Wilfred Bion

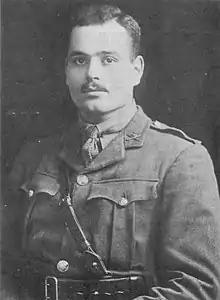
Wilfred Bion in uniform in 1916

Bion was born in Mathura, North-Western Provinces, India, and educated at Bishop's Stortford College in England. After the outbreak of the First World War, he served in the Tank Corps as a tank commander in France, and was awarded both the Distinguished Service Order (DSO) (on 18 February 1918, for his actions at the Battle of Cambrai), and the Croix de Chevalier of the Légion d'honneur. He first entered the war zone on 26 June 1917, and was promoted to temporary lieutenant on 10 June 1918, and to acting captain on 22 March 1918, when he took command of a tank section, he retained the rank when he became second-in-command of a tank company on 19 October 1918, and relinquished it on 7 January 1919. He was demobilised on 1 September 1921, and was granted the rank of captain. The full citation for his DSO reads: